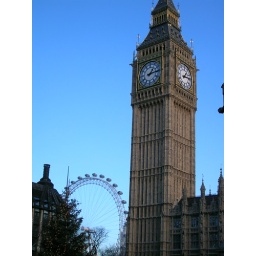
blue sky in London...